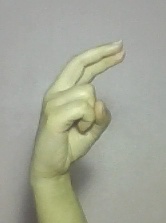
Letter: zay